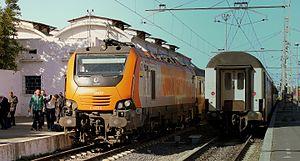
Casablanca est une ville située au centre-ouest du Maroc. Capitale économique du pays et plus grande ville du Maghreb par la population, elle est située sur la côte atlantique, à environ 80 km au sud de Rabat, la capitale administrative.